List of Norwegian regions by Human Development Index

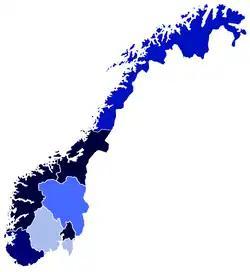

This is a list of NUTS2 statistical regions of Norway by the Human Development Index, as of 2022.